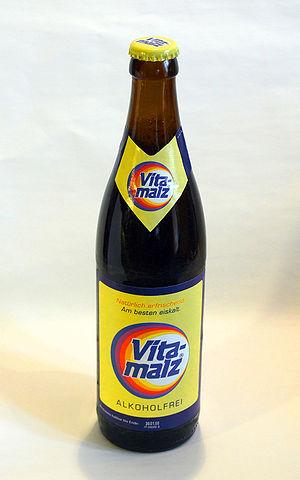
La Malzbier est une bière de fermentation haute titrant entre 0 et 0,5 % d'alcool. De couleur brune à noire, elle se distingue par son goût sucré.